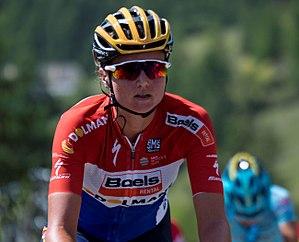
La saison 2017 de l'équipe cycliste Boels Dolmans est la huitième de la formation. L'arrivée de la championne olympique et vainqueur du Tour d'Italie 2015 Anna van der Breggen constitue la principale addition à l'effectif. La spécialiste des classiques flandriennes Amy Pieters et la prometteuse Jip van den Bos, toutes deux également néerlandaises rejoignent l'équipe. Au niveau des départs, Evelyn Stevens prend sa retraite. L'autre départ de taille est celui de la spécialiste du contre-la-montre Ellen van Dijk. Romy Kasper et Demi de Jong changent également d'équipe.